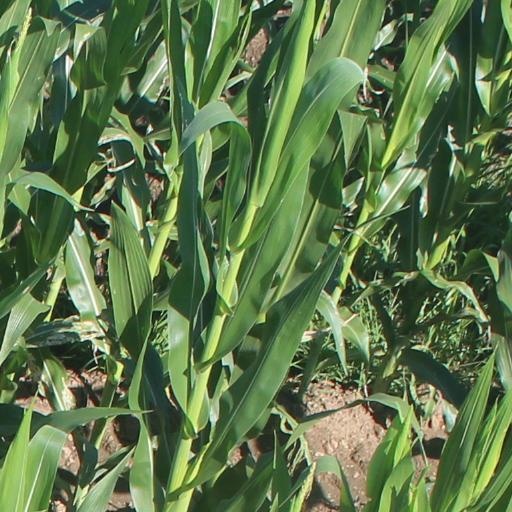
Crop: maize; corn